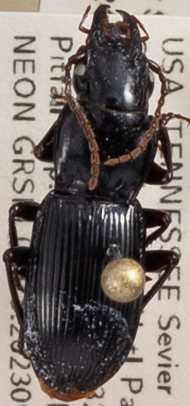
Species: Pterostichus acutipes acutipes
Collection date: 2023-09-12
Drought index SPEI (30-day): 1.45
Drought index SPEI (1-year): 0.03
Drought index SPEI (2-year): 0.63